Mark L. Polansky

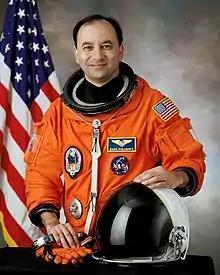
Polansky in January 2001

Mark Lewis "Roman" Polansky (born June 2, 1956, in Paterson, New Jersey) is an American aerospace engineer and research pilot and a former NASA astronaut. Polansky received the nickname "Roman" as a joke, because he shares a last name with director Roman Polanski. He flew on three Space Shuttle missions: STS-98, STS-116, and STS-127 and was first person of Korean ancestry in space.